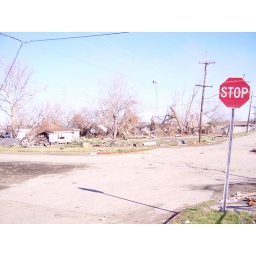
The houses kitty-corner to the house we gutted in the Lower 9th, four months post-Katrina.